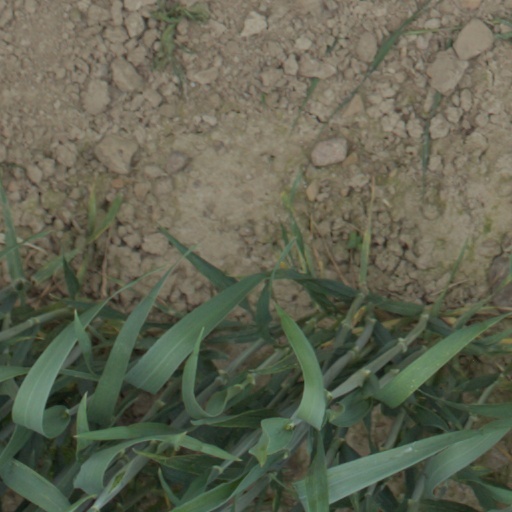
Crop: wheat